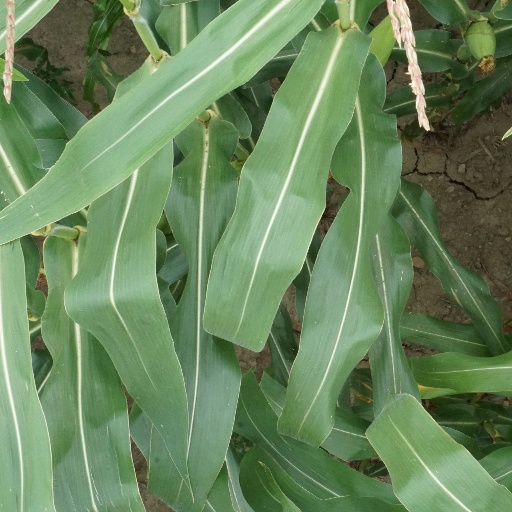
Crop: maize; corn